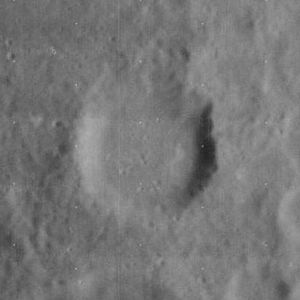
Carrington (månekrater)
Carrington er et nedslagskrater på Månen. Det befinder sig på nordøstlige del af Månens forside og er opkaldt efter den engelske astronom Richard C. Carrington.